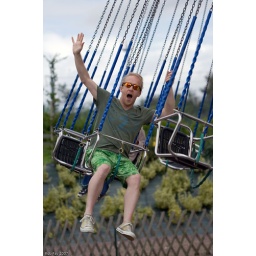
The chap in the tasteful glasses is Chris, and the ride is the, er, whirly chairs on chains one.